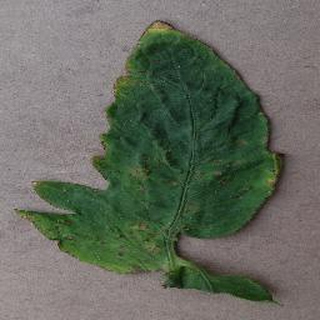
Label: tomato_bacterial_spot